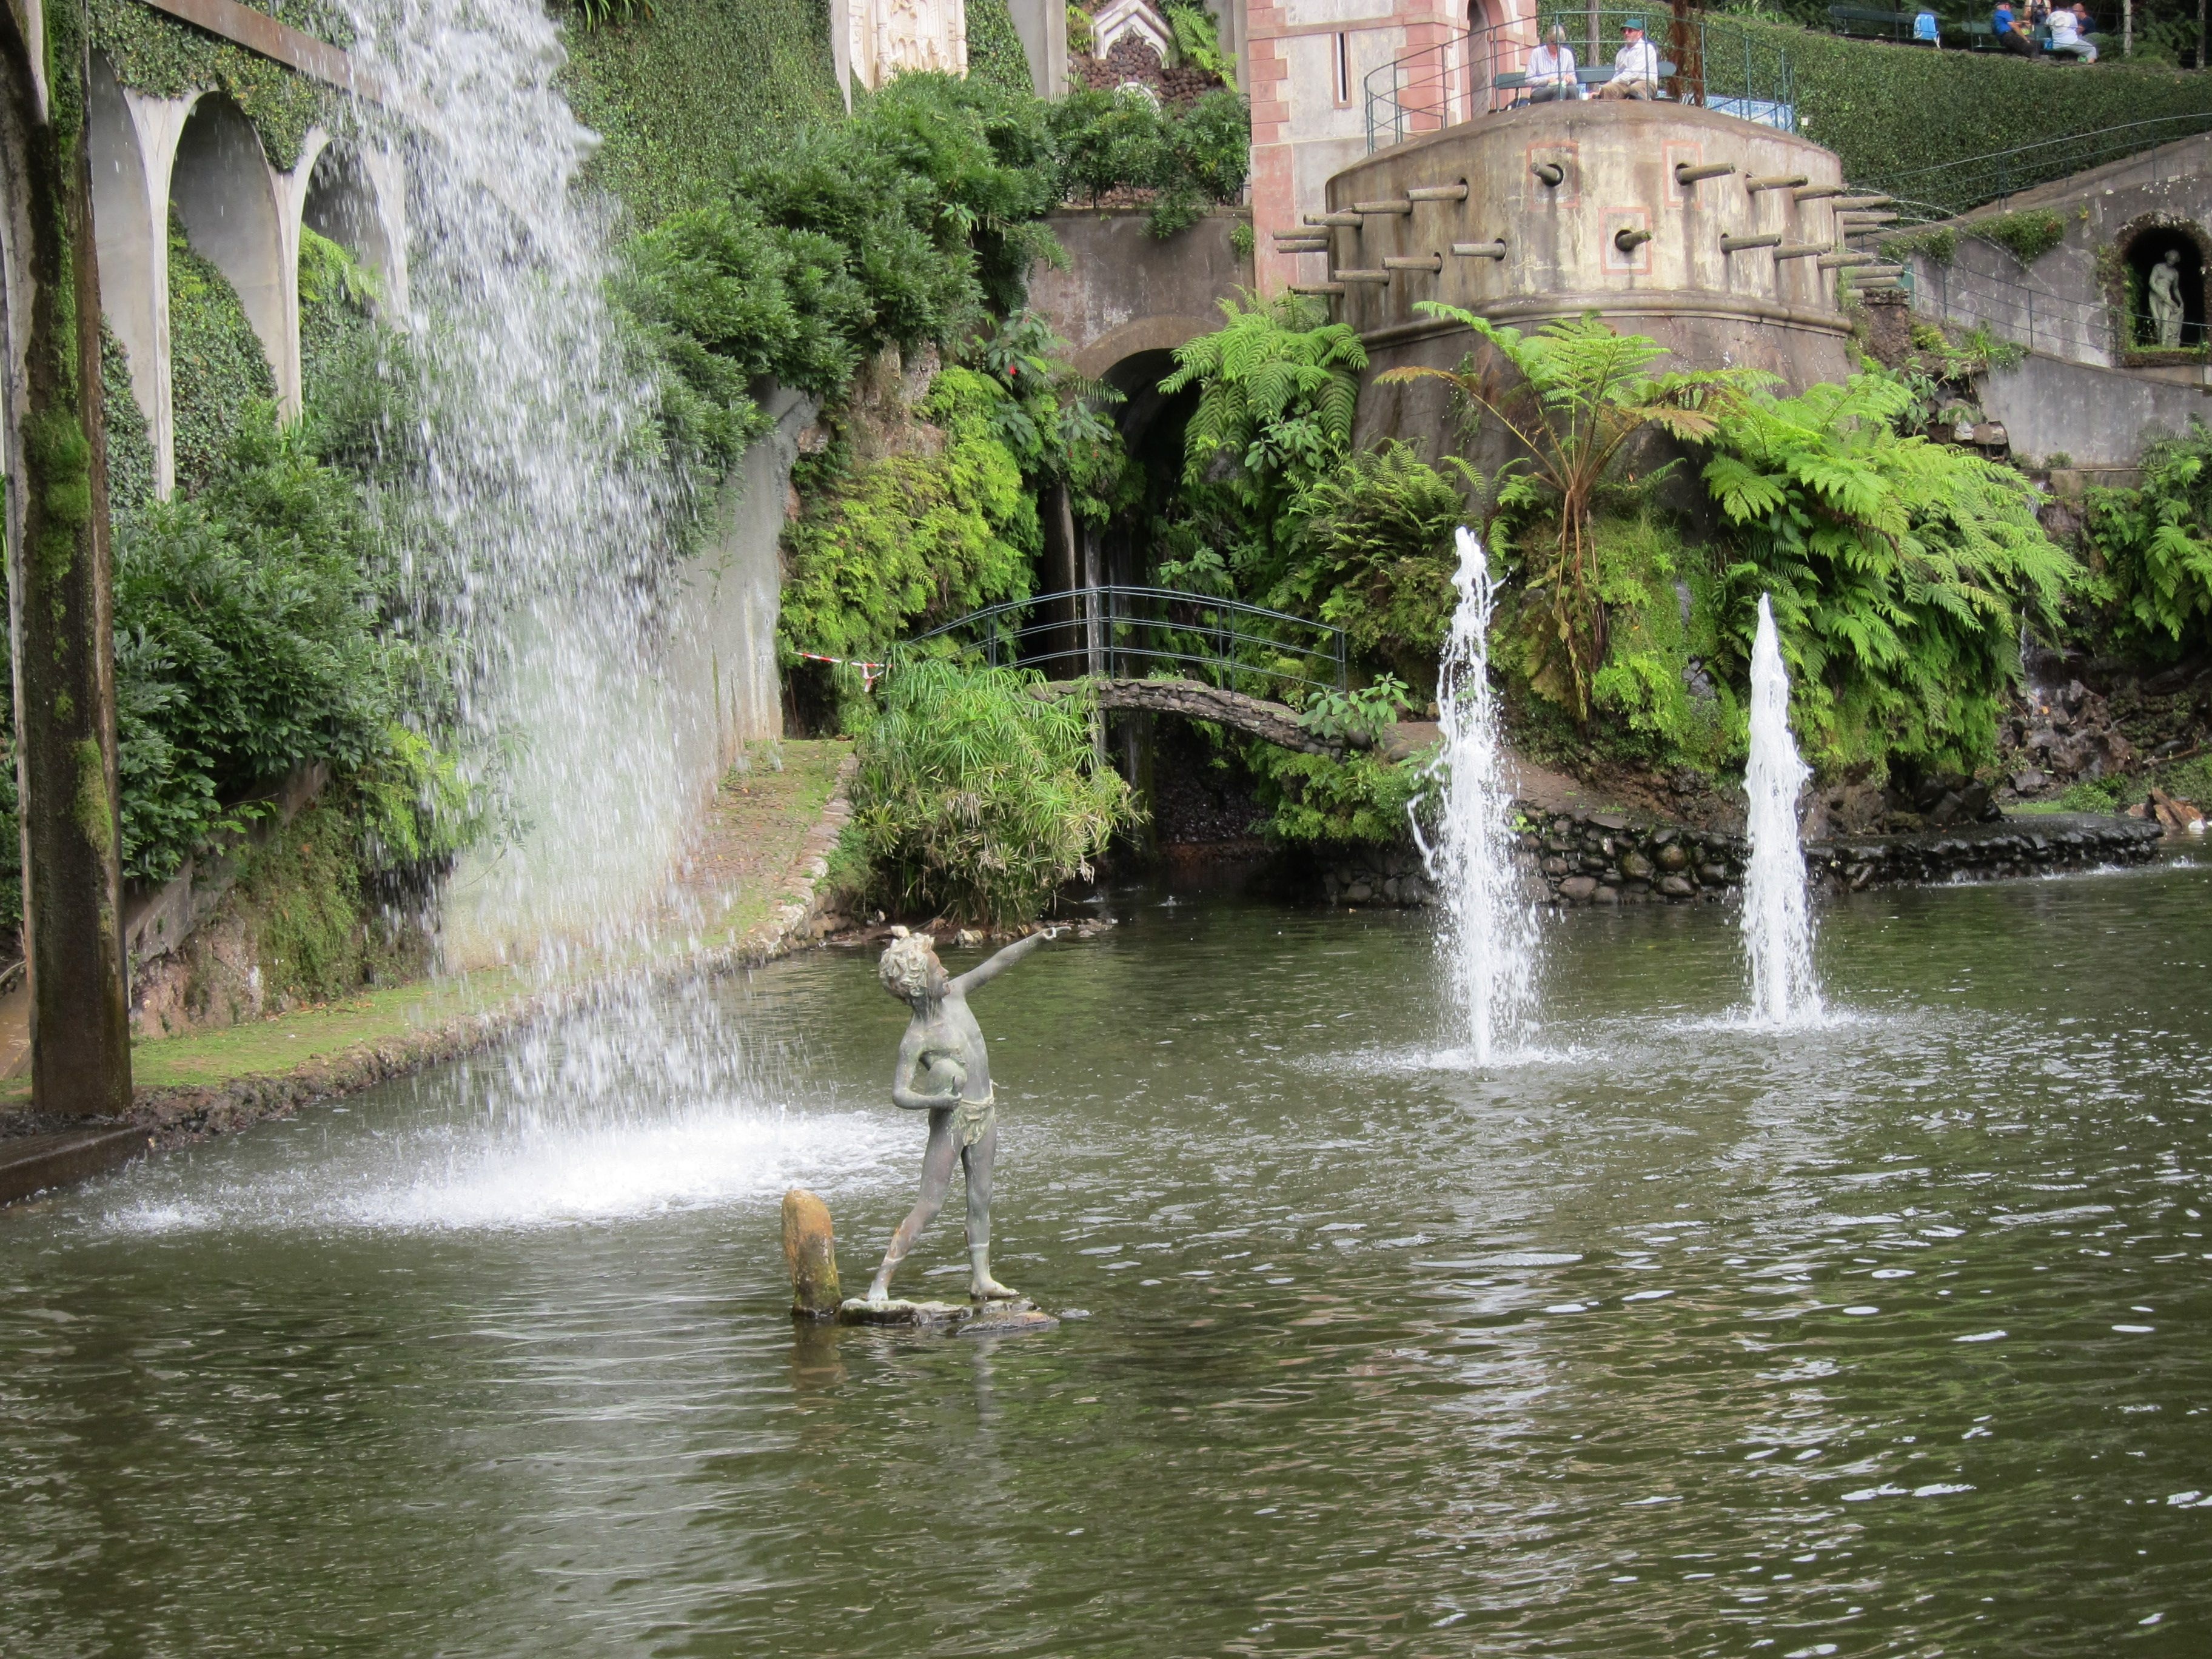
water, nature, waterfall, river, pond, jungle, splash, park, garden, tourism, waterway, body of water, fountain, water feature